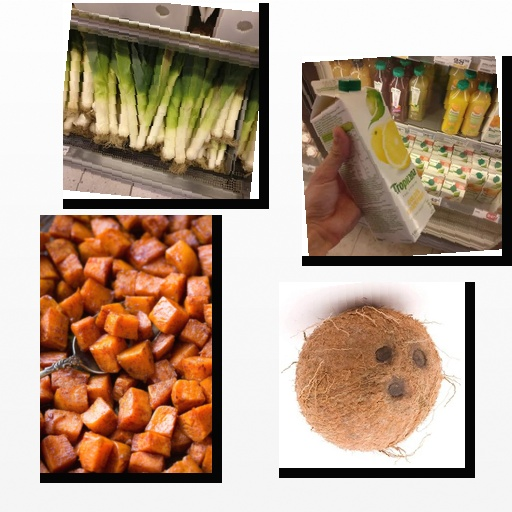
Food items: coconut, sweet_potato, leek, golden_grapefruit_juice